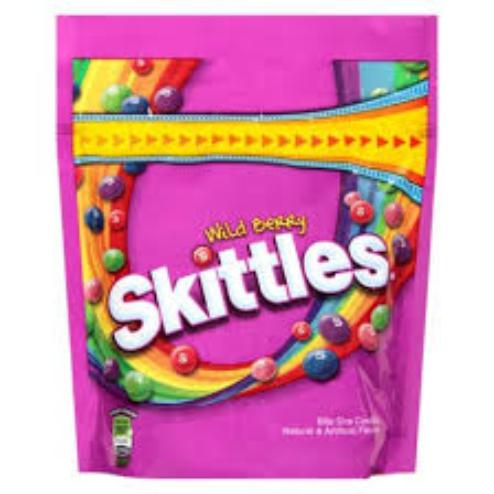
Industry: Food